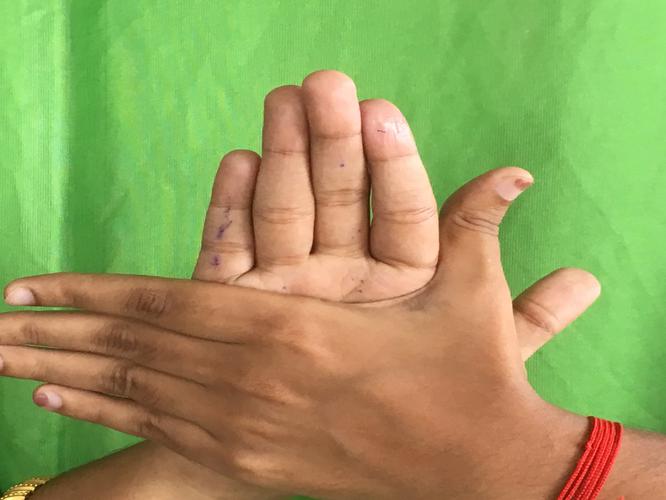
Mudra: Chakra
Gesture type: double_hand